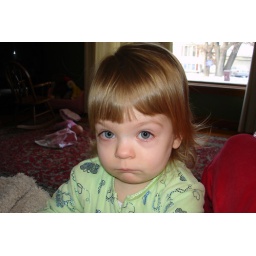
Sad because she found a &amp;quot;sad crab&amp;quot; in the Rainbow fish book she has for her leap pad.